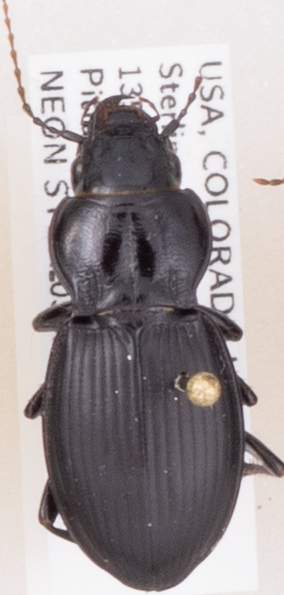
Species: Cyclotrachelus torvus
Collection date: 2019-07-24
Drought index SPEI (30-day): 0.63
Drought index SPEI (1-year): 1.01
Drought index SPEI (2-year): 0.8